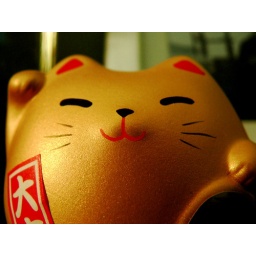
Maneki neko on my desk in the office at home. Given to me by someone very special ;-)